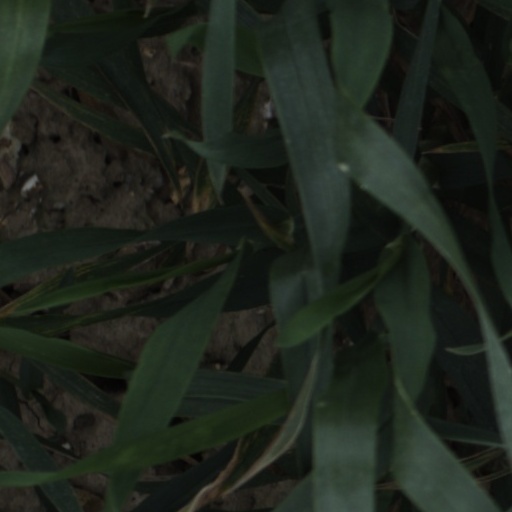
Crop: wheat